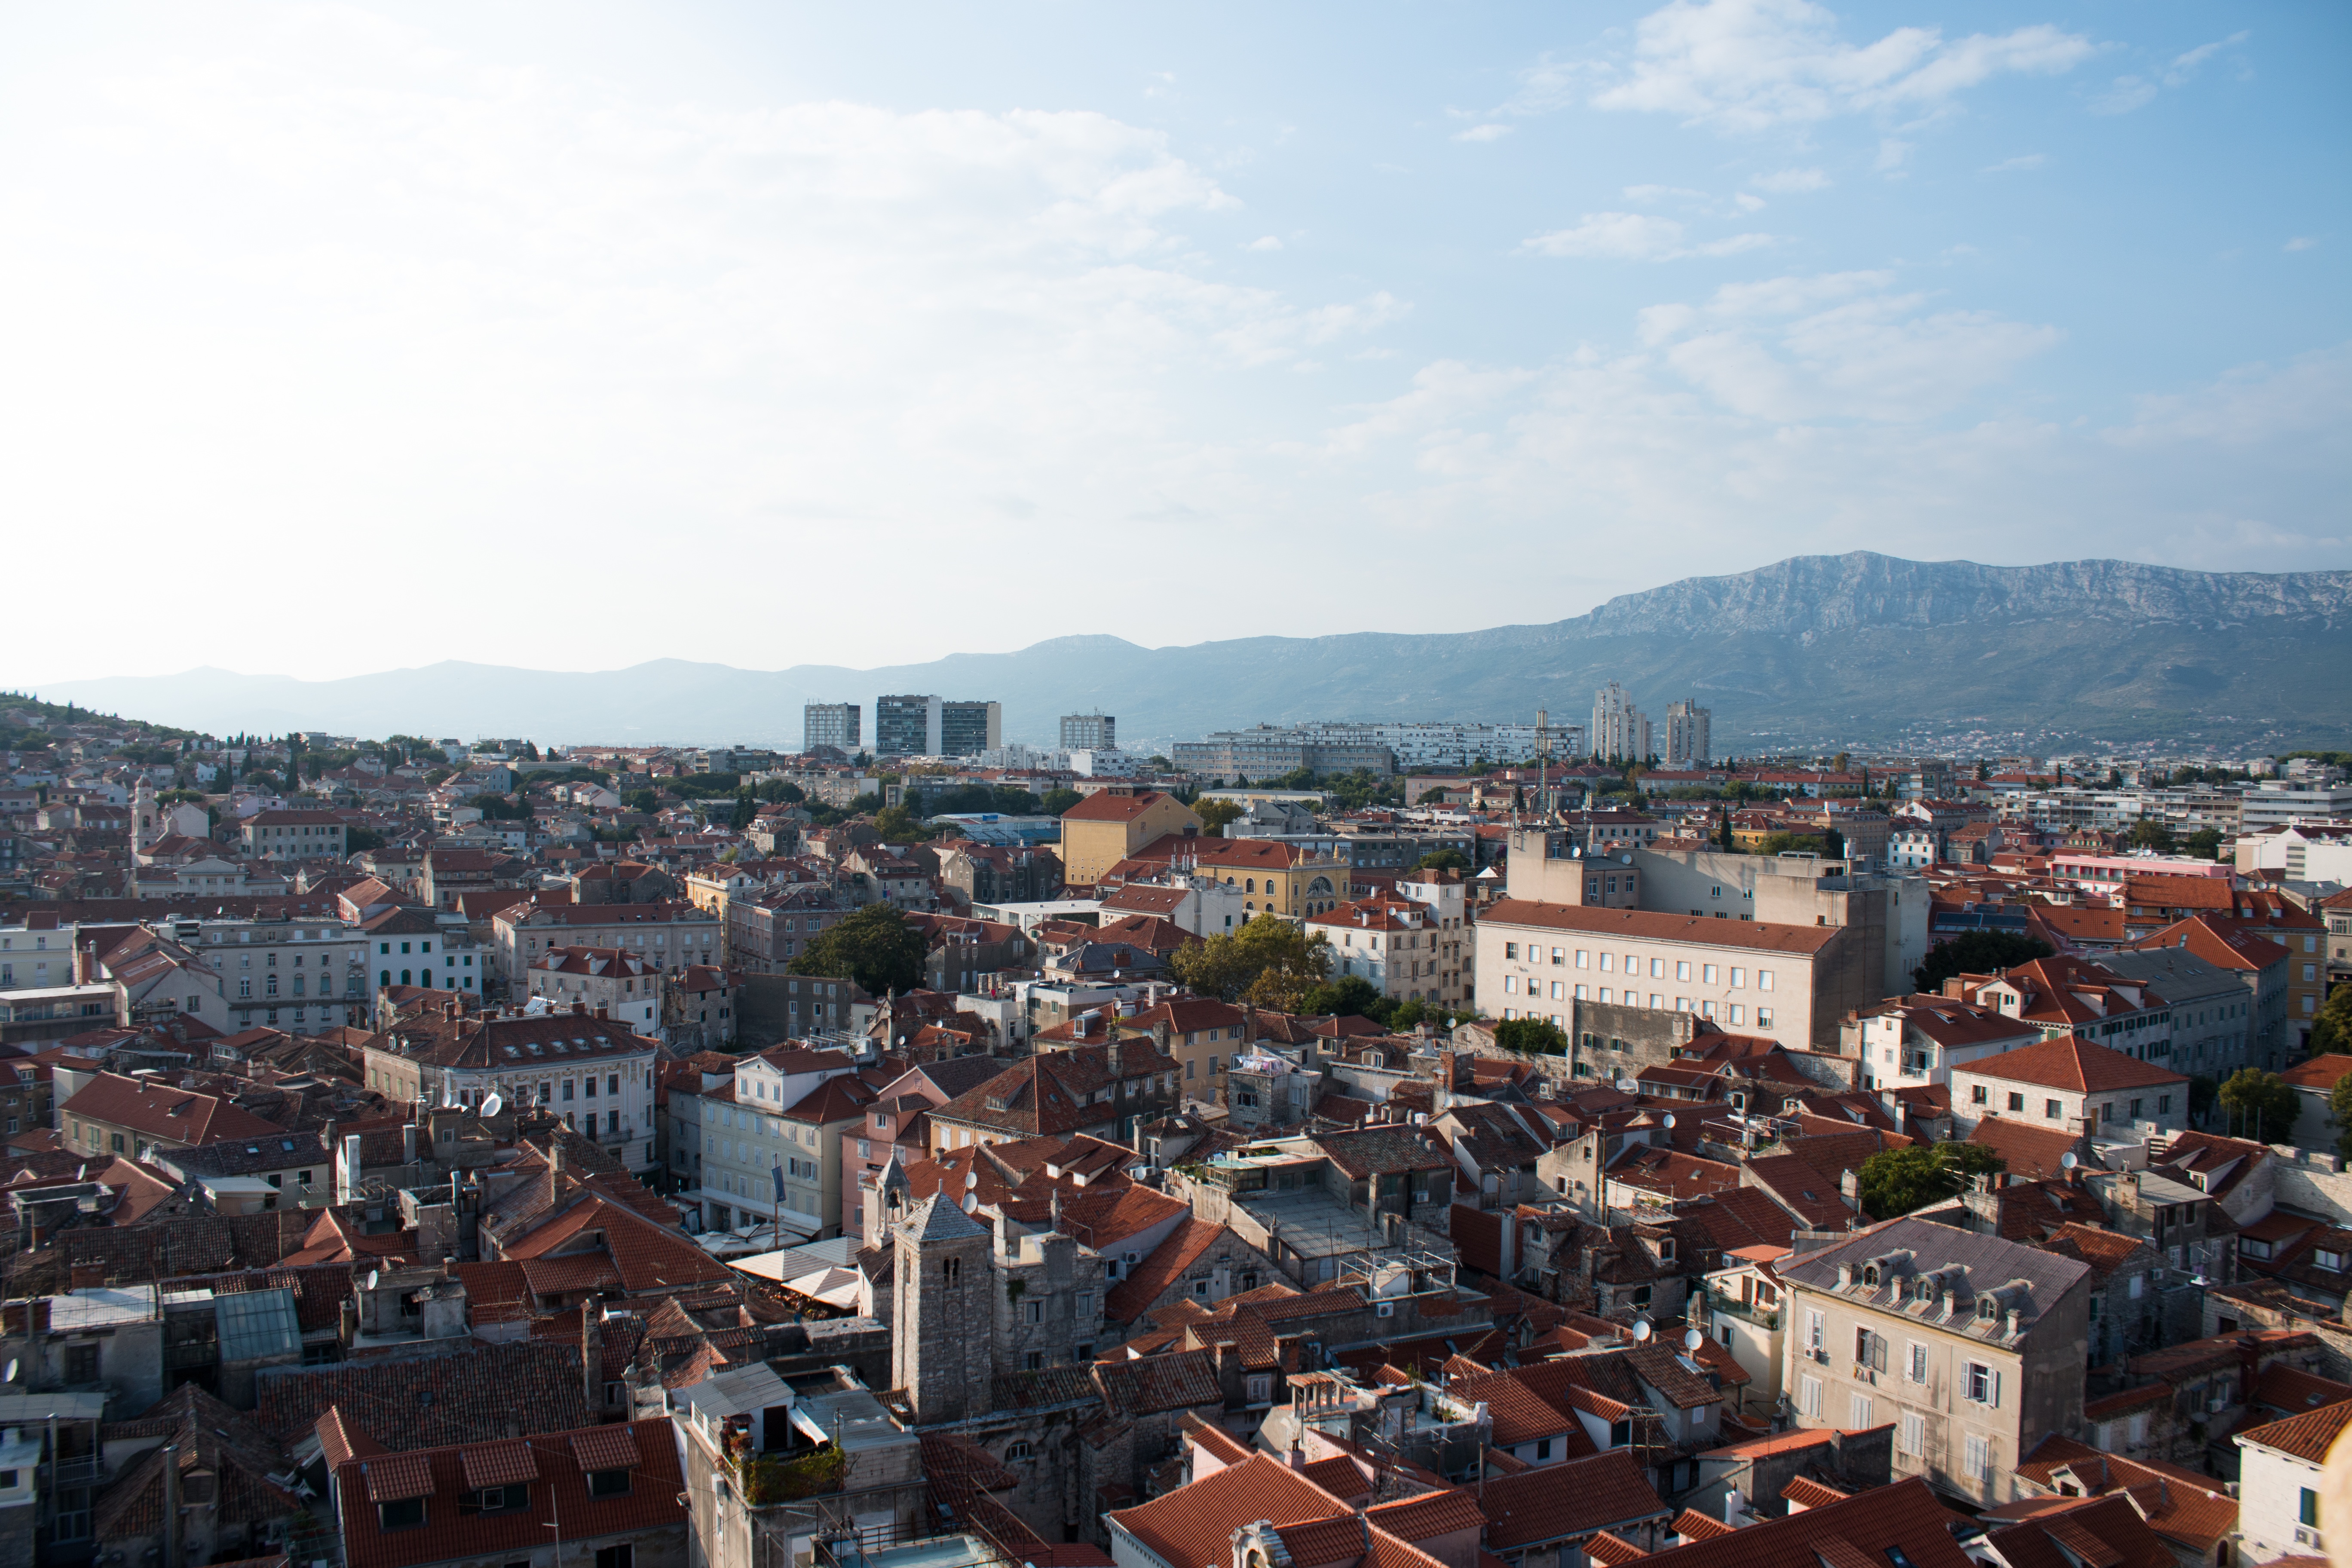
skyline, town, city, cityscape, panorama, downtown, suburb, neighbourhood, aerial photography, residential area, human settlement